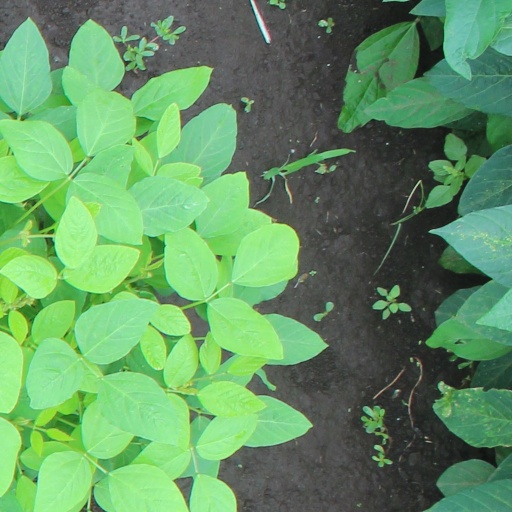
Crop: soybean